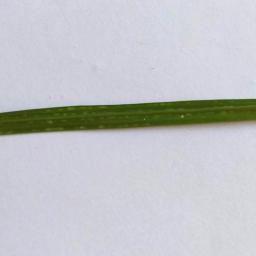
Label: Rice___Healthy